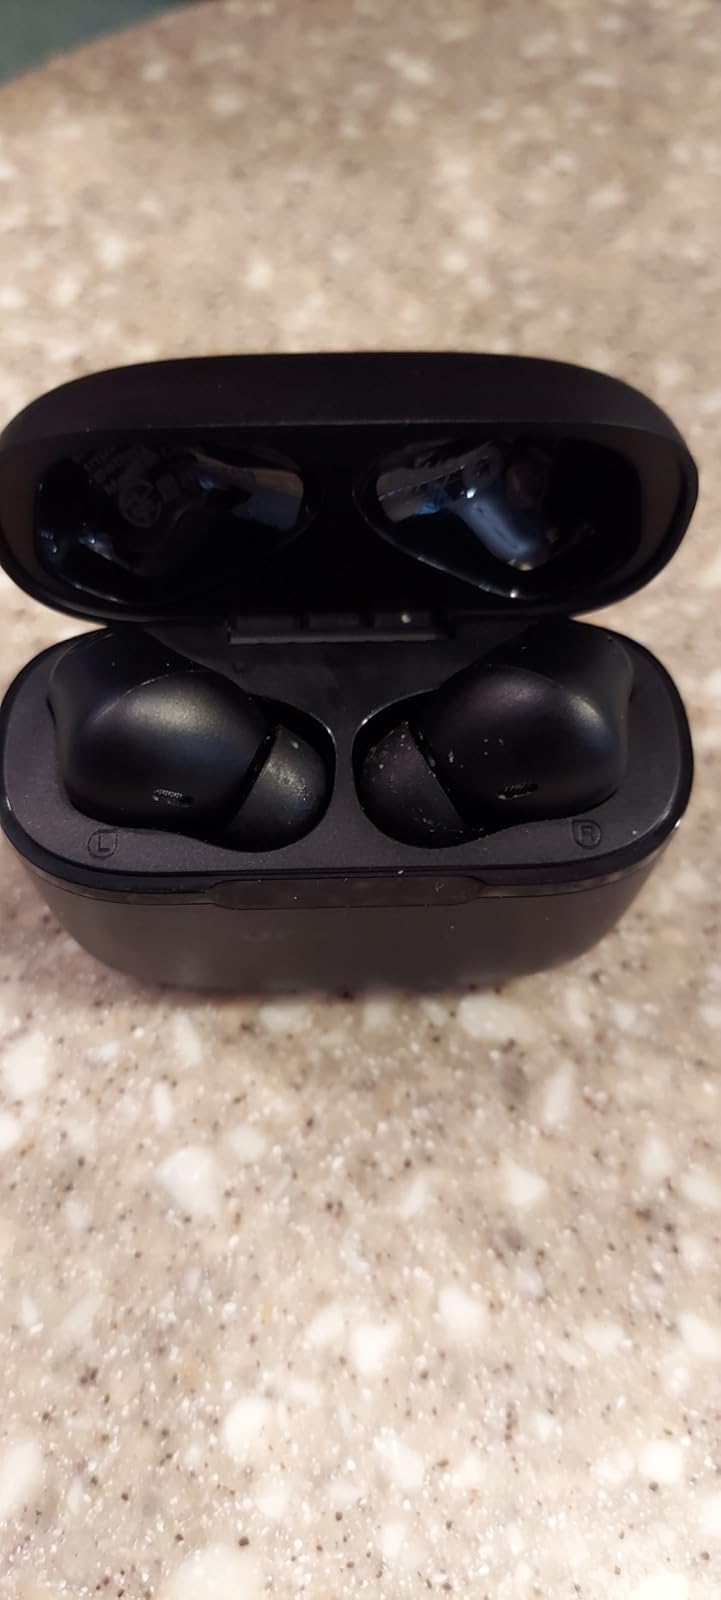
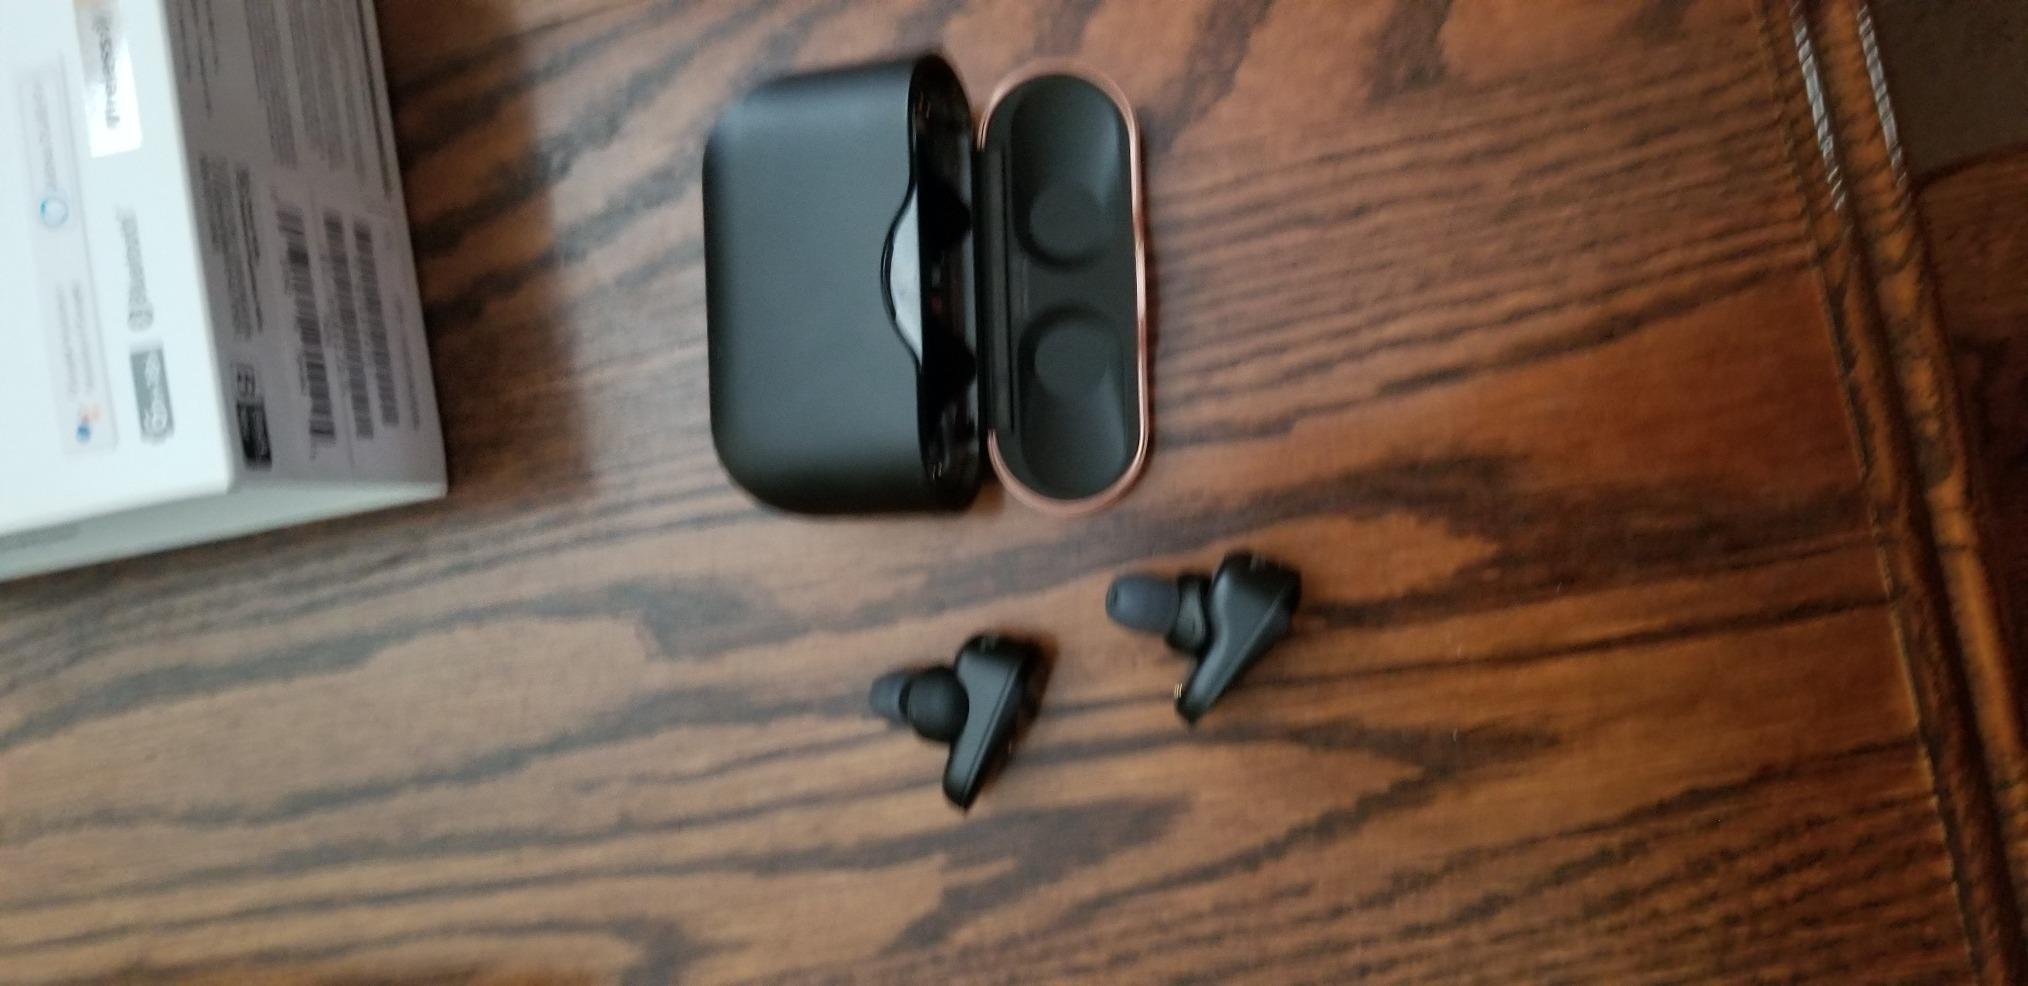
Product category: earbuds
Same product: no